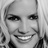
Emotion: happy